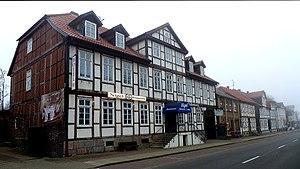
Bergen an der Dumme est une municipalité de l'arrondissement de Lüchow-Dannenberg, en Basse-Saxe, Allemagne.